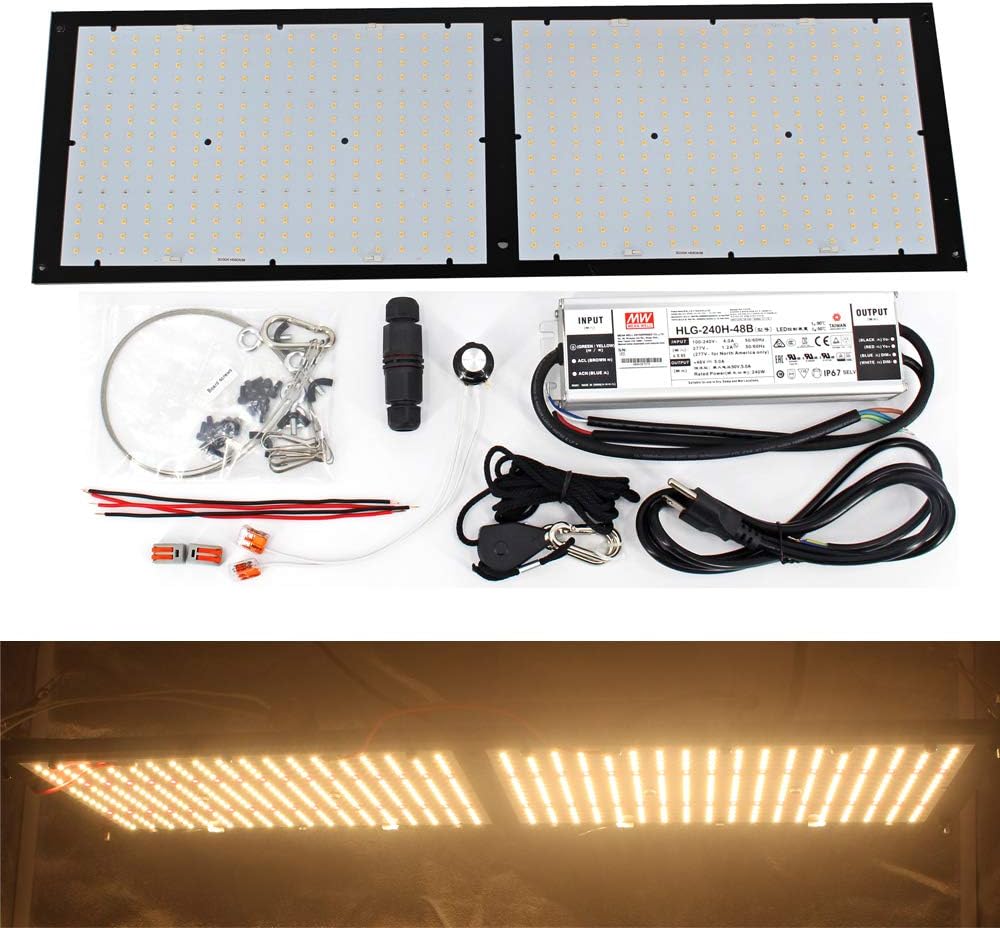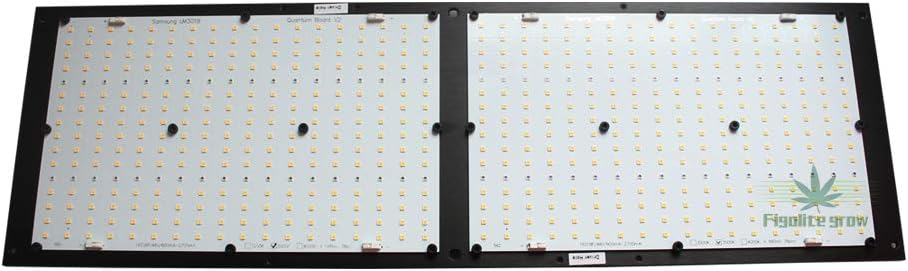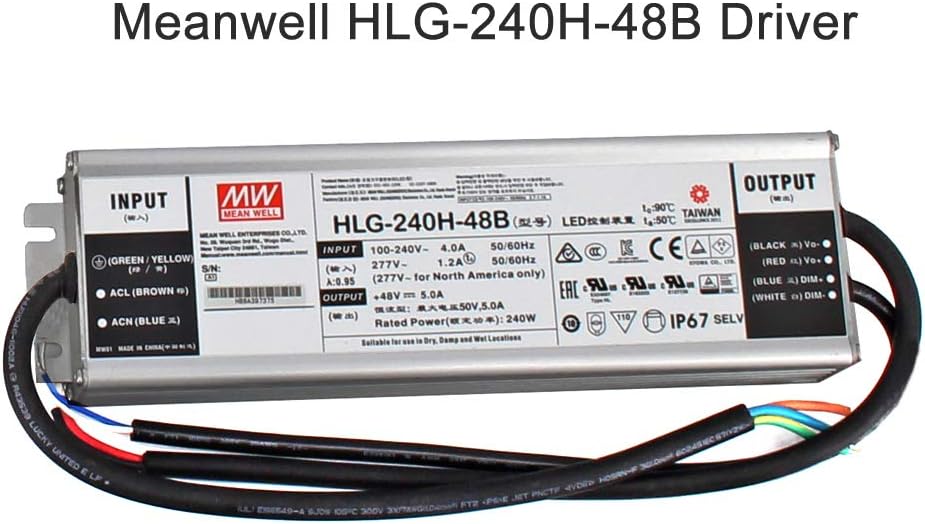
Figolite Grow Led Grow Light MeanWell 240w Dimmable Full Spectrum Samsung lm301b 3500K
Category: Tools & Home Improvement
Top Features: High-efficiency custom-designed white light quantum boards with Samsung LM301B diodes High-efficiency custom-designed white light quantum boards with Samsung LM301B diodes 3000K or 3500K 4000K mix 660nm IR UV, full spectrum for optimal canopy penetration and easy viewing 3000K or 3500K 4000K mix 660nm IR UV, full spectrum for optimal canopy penetration and easy viewing Ideal for seedling to harvest growth Ideal for seedling to harvest growth Reliable passive-cooled design (no cooling fans required) Reliable passive-cooled design (no cooling fans required) Optimal canopy penetration with diffused light via a large form factor Optimal canopy penetration with diffused light via a large form factor Optional lenses for narrower beam angle and increased intensity Optional lenses for narrower beam angle and increased intensity Dimmable high-efficiency Mean Well driver (120W-480W range) Dimmable high-efficiency Mean Well driver (120W-480W range)
Features: Wattage draw: 120-480 watts (dimmable on driver) | HID equivalent: 1000 watt single-ended HID fixture | LEDs: 1152 xTop-Bin Samsung LM301B diodes | Dimmable high-efficiency Mean Well driver (120W-480W range)